Al Gamble

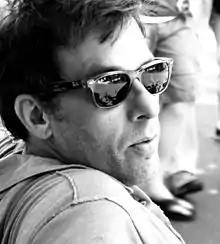
Al Gamble in Memphis (2011)

John Allen "Al" Gamble (born March 11, 1969) is an American, Memphis, Tennessee and Birmingham, Alabama based, session musician, playing Hammond B-3 organ and keyboards. He is currently the keyboard player for St. Paul and The Broken Bones.